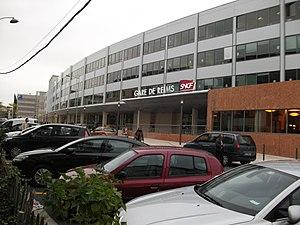
la rue E.Mignot de Reims, et une vue de la Gare avec sa sortie Clairmarais modifiée.
La gare de Reims est une gare ferroviaire française de la ligne de Soissons à Givet, située à proximité du centre-ville de Reims, dans le département de la Marne, en région Grand Est.
Cette trame de l'urbanisation contemporaine de Reims est ici seulement esquissée à partir des travaux notamment du RHa et aussi ceux de François-Xavier Tassel dans sa thèse de doctorat sur la Reconstruction de Reims après la Première Guerre mondiale.
La rue Mignot est une rue du quartier Clairmarais de Reims, en France. Elle relie la Rue des Romains à la rue de Courcelles.